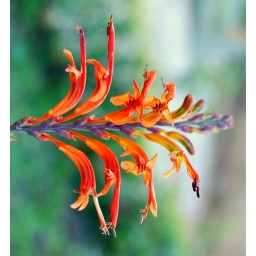
I'm an animal Trapped in your hot car It's all wrong It's all right It's all wrong